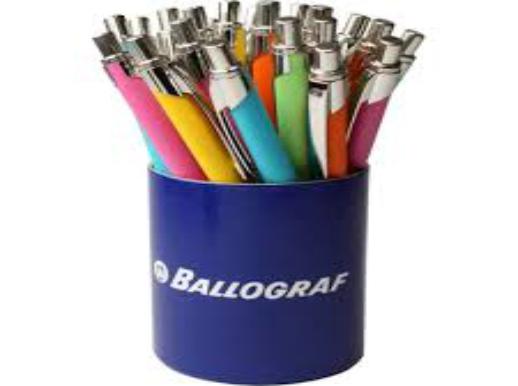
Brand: ballograf
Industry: Necessities